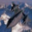
Label: airplane